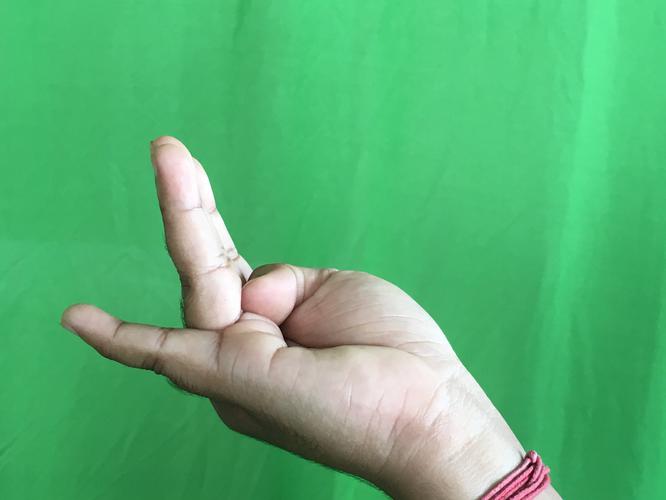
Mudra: Chaturam
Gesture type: single_hand